History of West Virginia

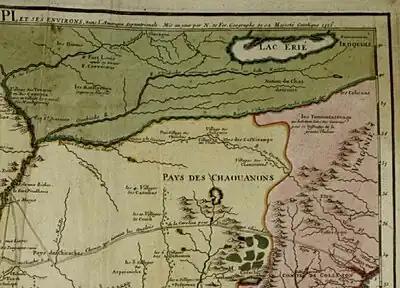
1715 Nicolas de Fer map showing the Native American areas known as Tionontatacaga and Calicuas

The area now known as West Virginia was a favorite hunting ground of numerous Native American peoples before the arrival of European settlers. Many ancient earthen mounds constructed by various mound builder cultures survive, especially in the areas of Moundsville, South Charleston, and Romney. The artifacts uncovered in these give evidence of a village society having a tribal trade system culture that practiced the cold working of copper to a limited extent. , over 12,500 archaeological sites have been documented in West Virginia.